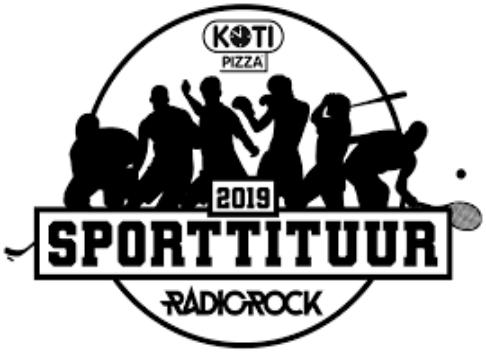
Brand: Kotipizza
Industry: Food